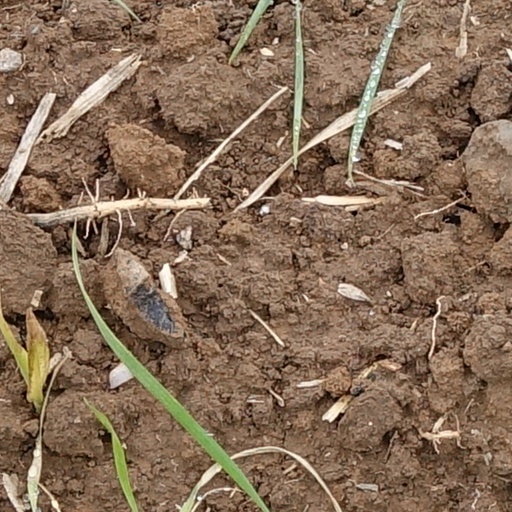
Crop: wheat